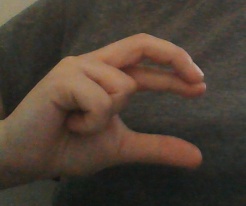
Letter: thal